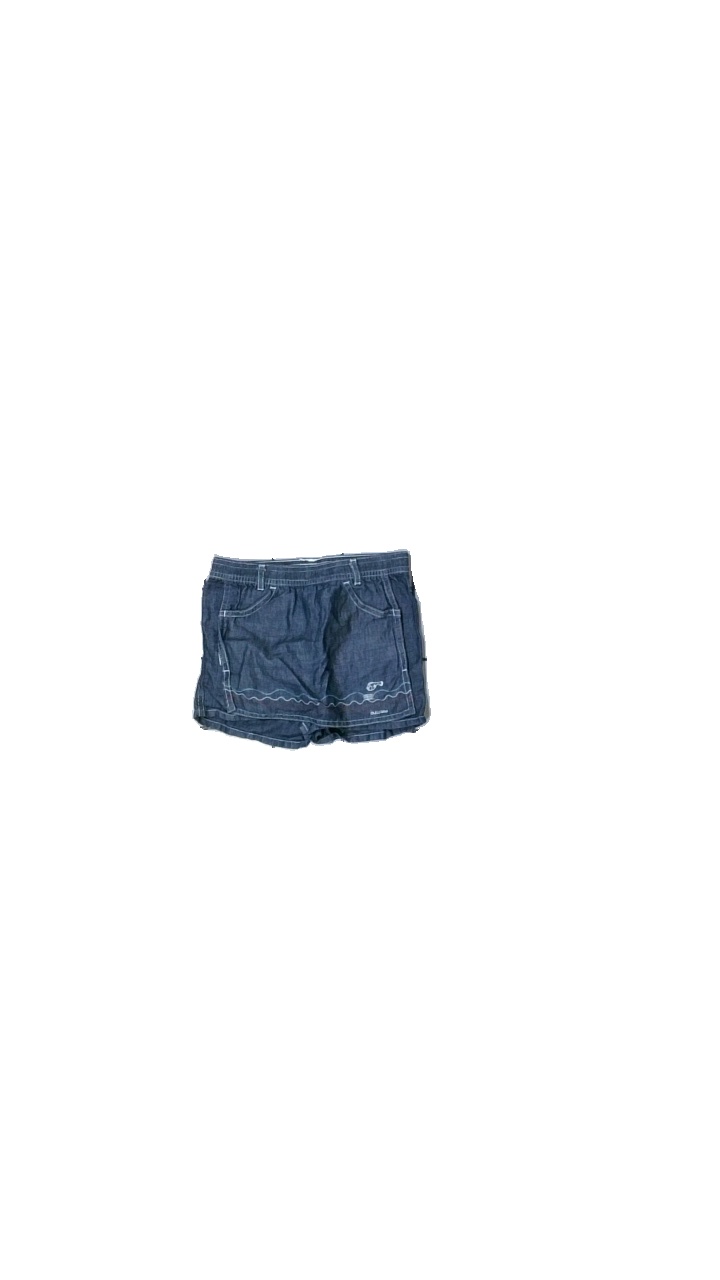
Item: Skirt (Children)
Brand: Lego Wear
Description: jean skirt with embroidery
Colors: Blue
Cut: None
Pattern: Embroidered
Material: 100% Cotton
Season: All
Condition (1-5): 5
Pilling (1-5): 5
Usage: Reuse
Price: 50-100